Frank Zombo

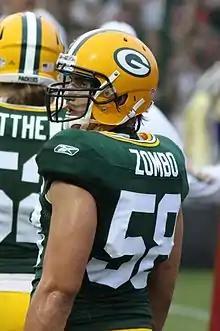
Zombo with the Green Bay Packers in 2011

After going undrafted in the 2010 NFL draft, Zombo signed with the Green Bay Packers on April 30, 2010. In his NFL debut, Zombo recorded a sack against the Philadelphia Eagles in Week 1 of the 2010 season. As a rookie, he finished with four sacks, 38 total tackles, and two forced fumbles in 13 games in the 2010 season. In Super Bowl XLV, Zombo was a starter and recorded a sack as well as five tackles (two for a loss), as Green Bay defeated the Pittsburgh Steelers 31–25 to bring the Lombardi trophy back to Green Bay for the first time in 14 years.